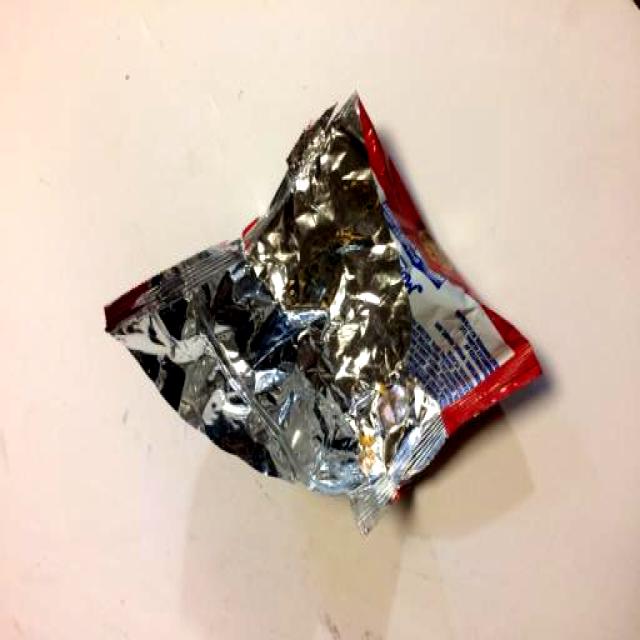
Label: Trash